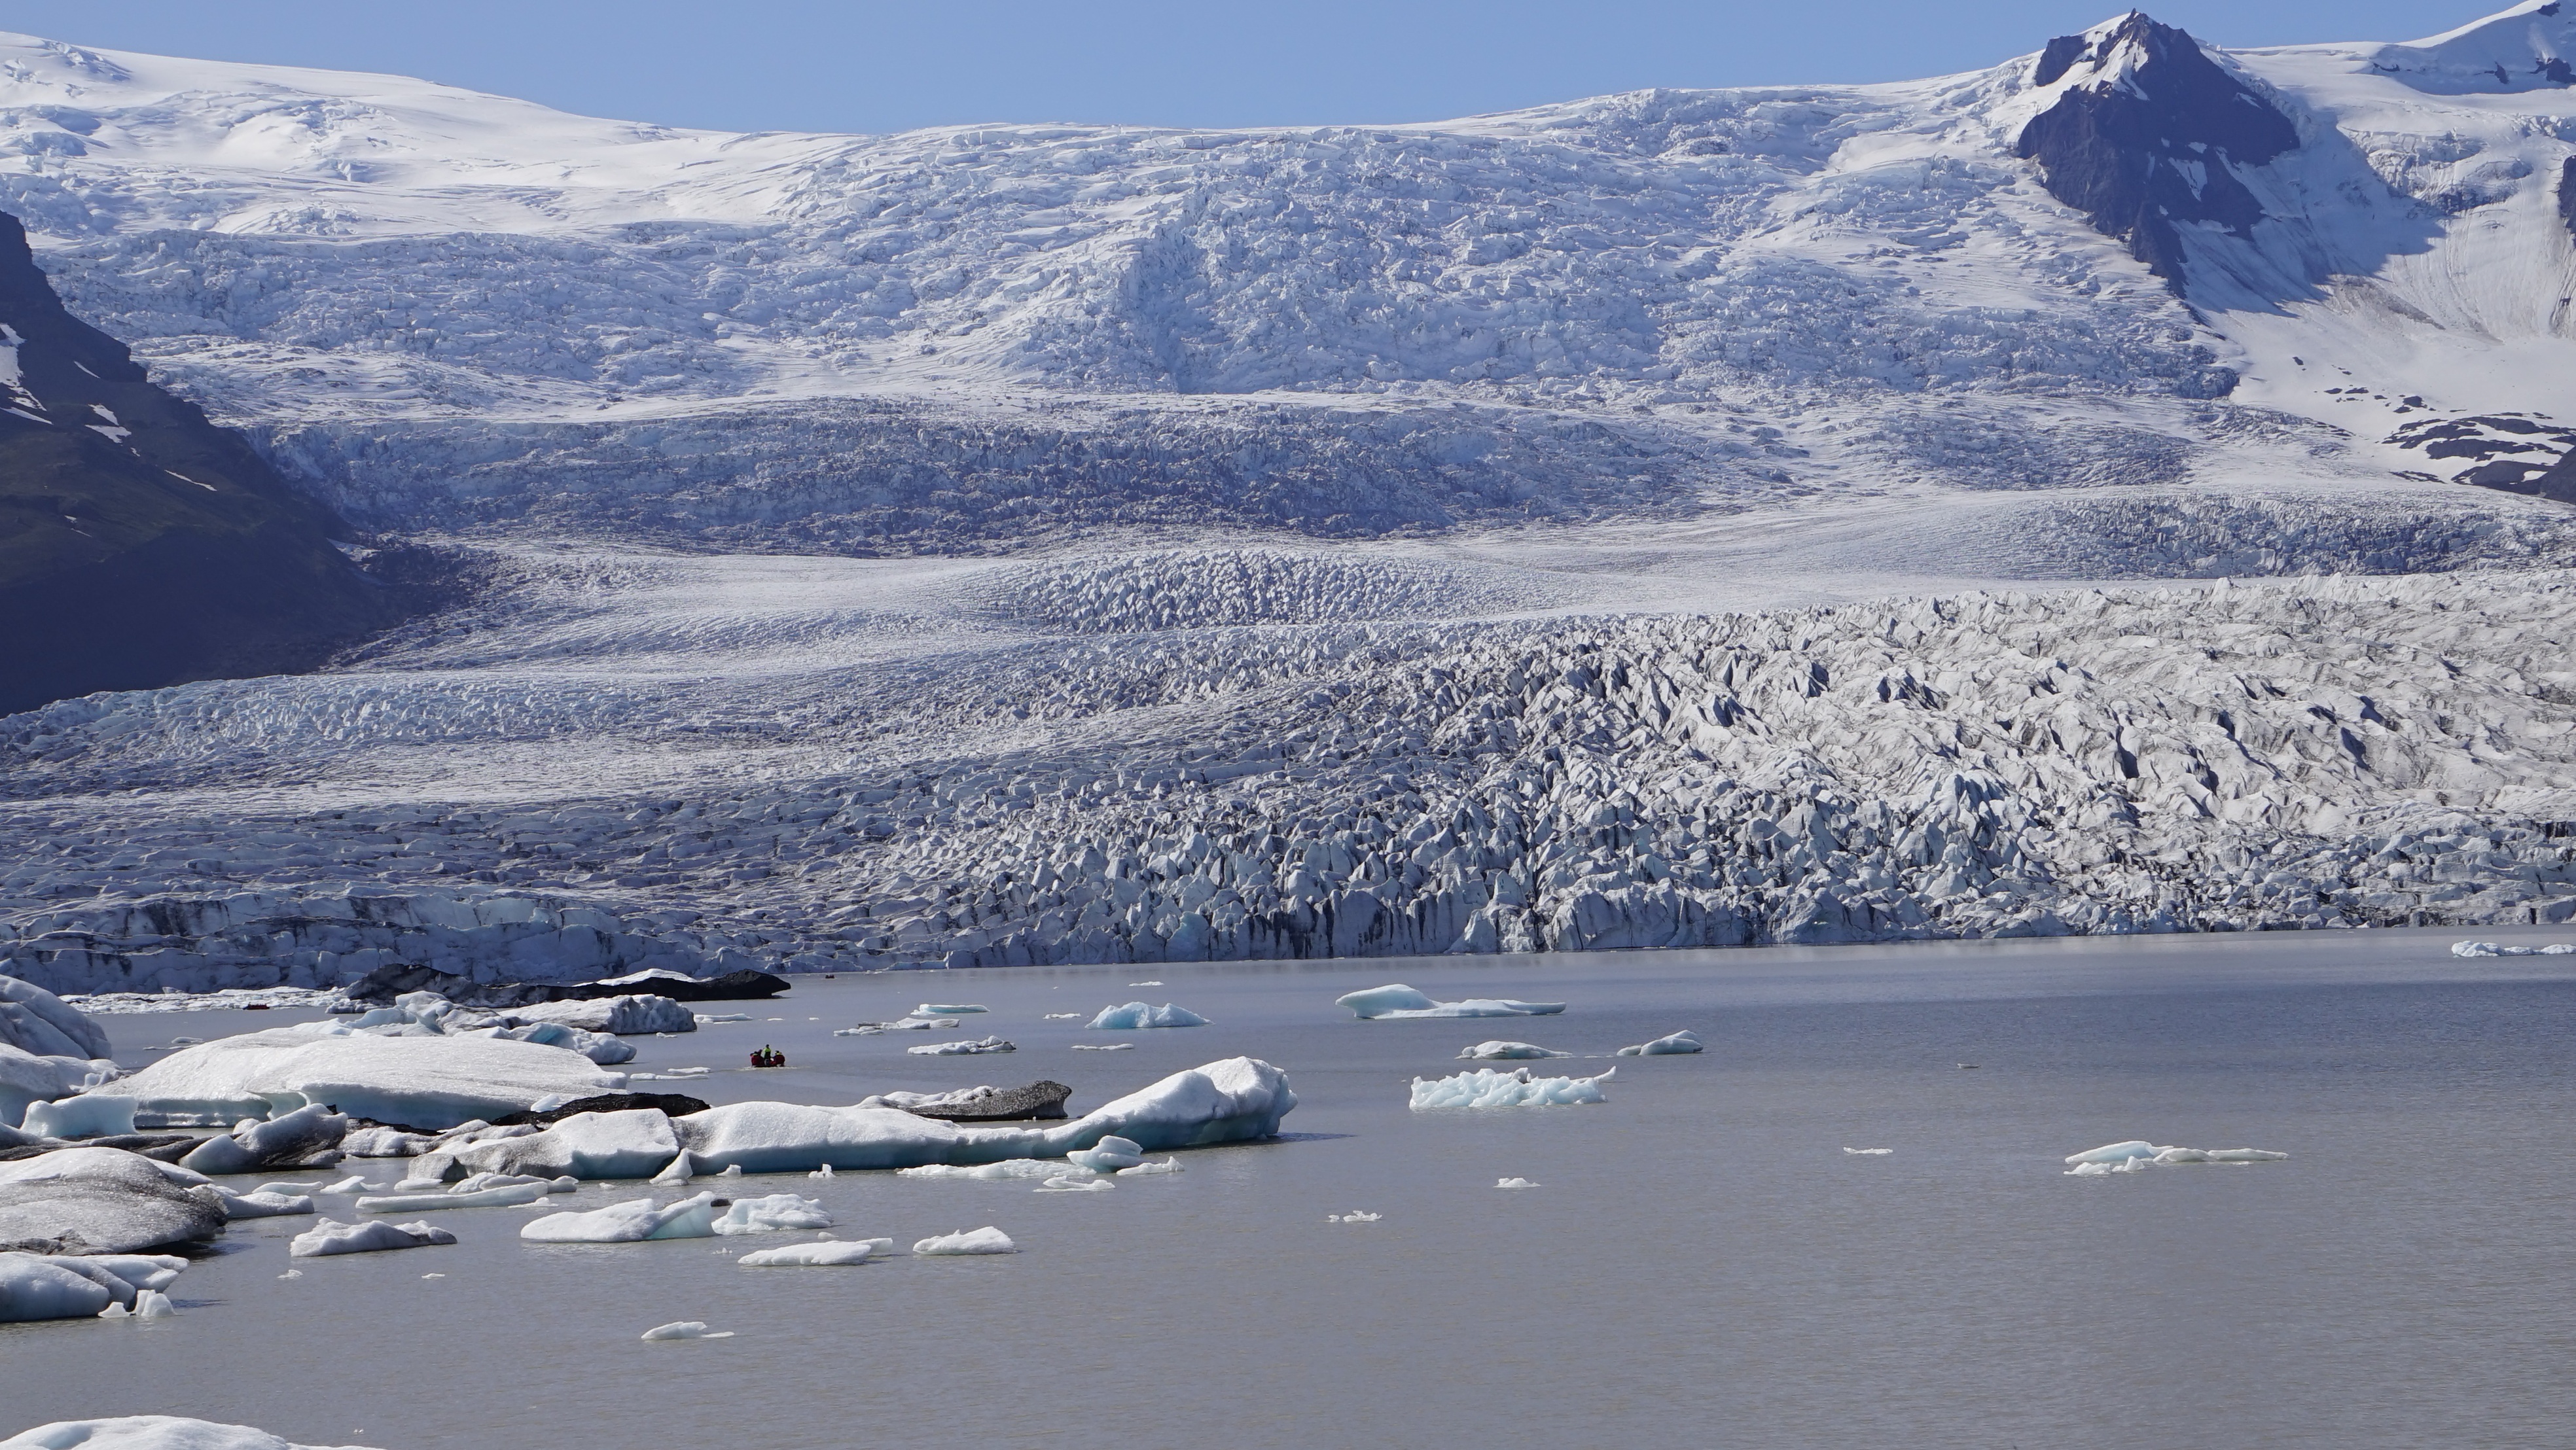
water, mountain, snow, cold, winter, lake, mountain range, ice, glacier, frozen, fjord, arctic, season, iced, greenland, loch, icebergs, tundra, moraine, landform, arctic ocean, geographical feature, mountainous landforms, glacial landform, geological phenomenon